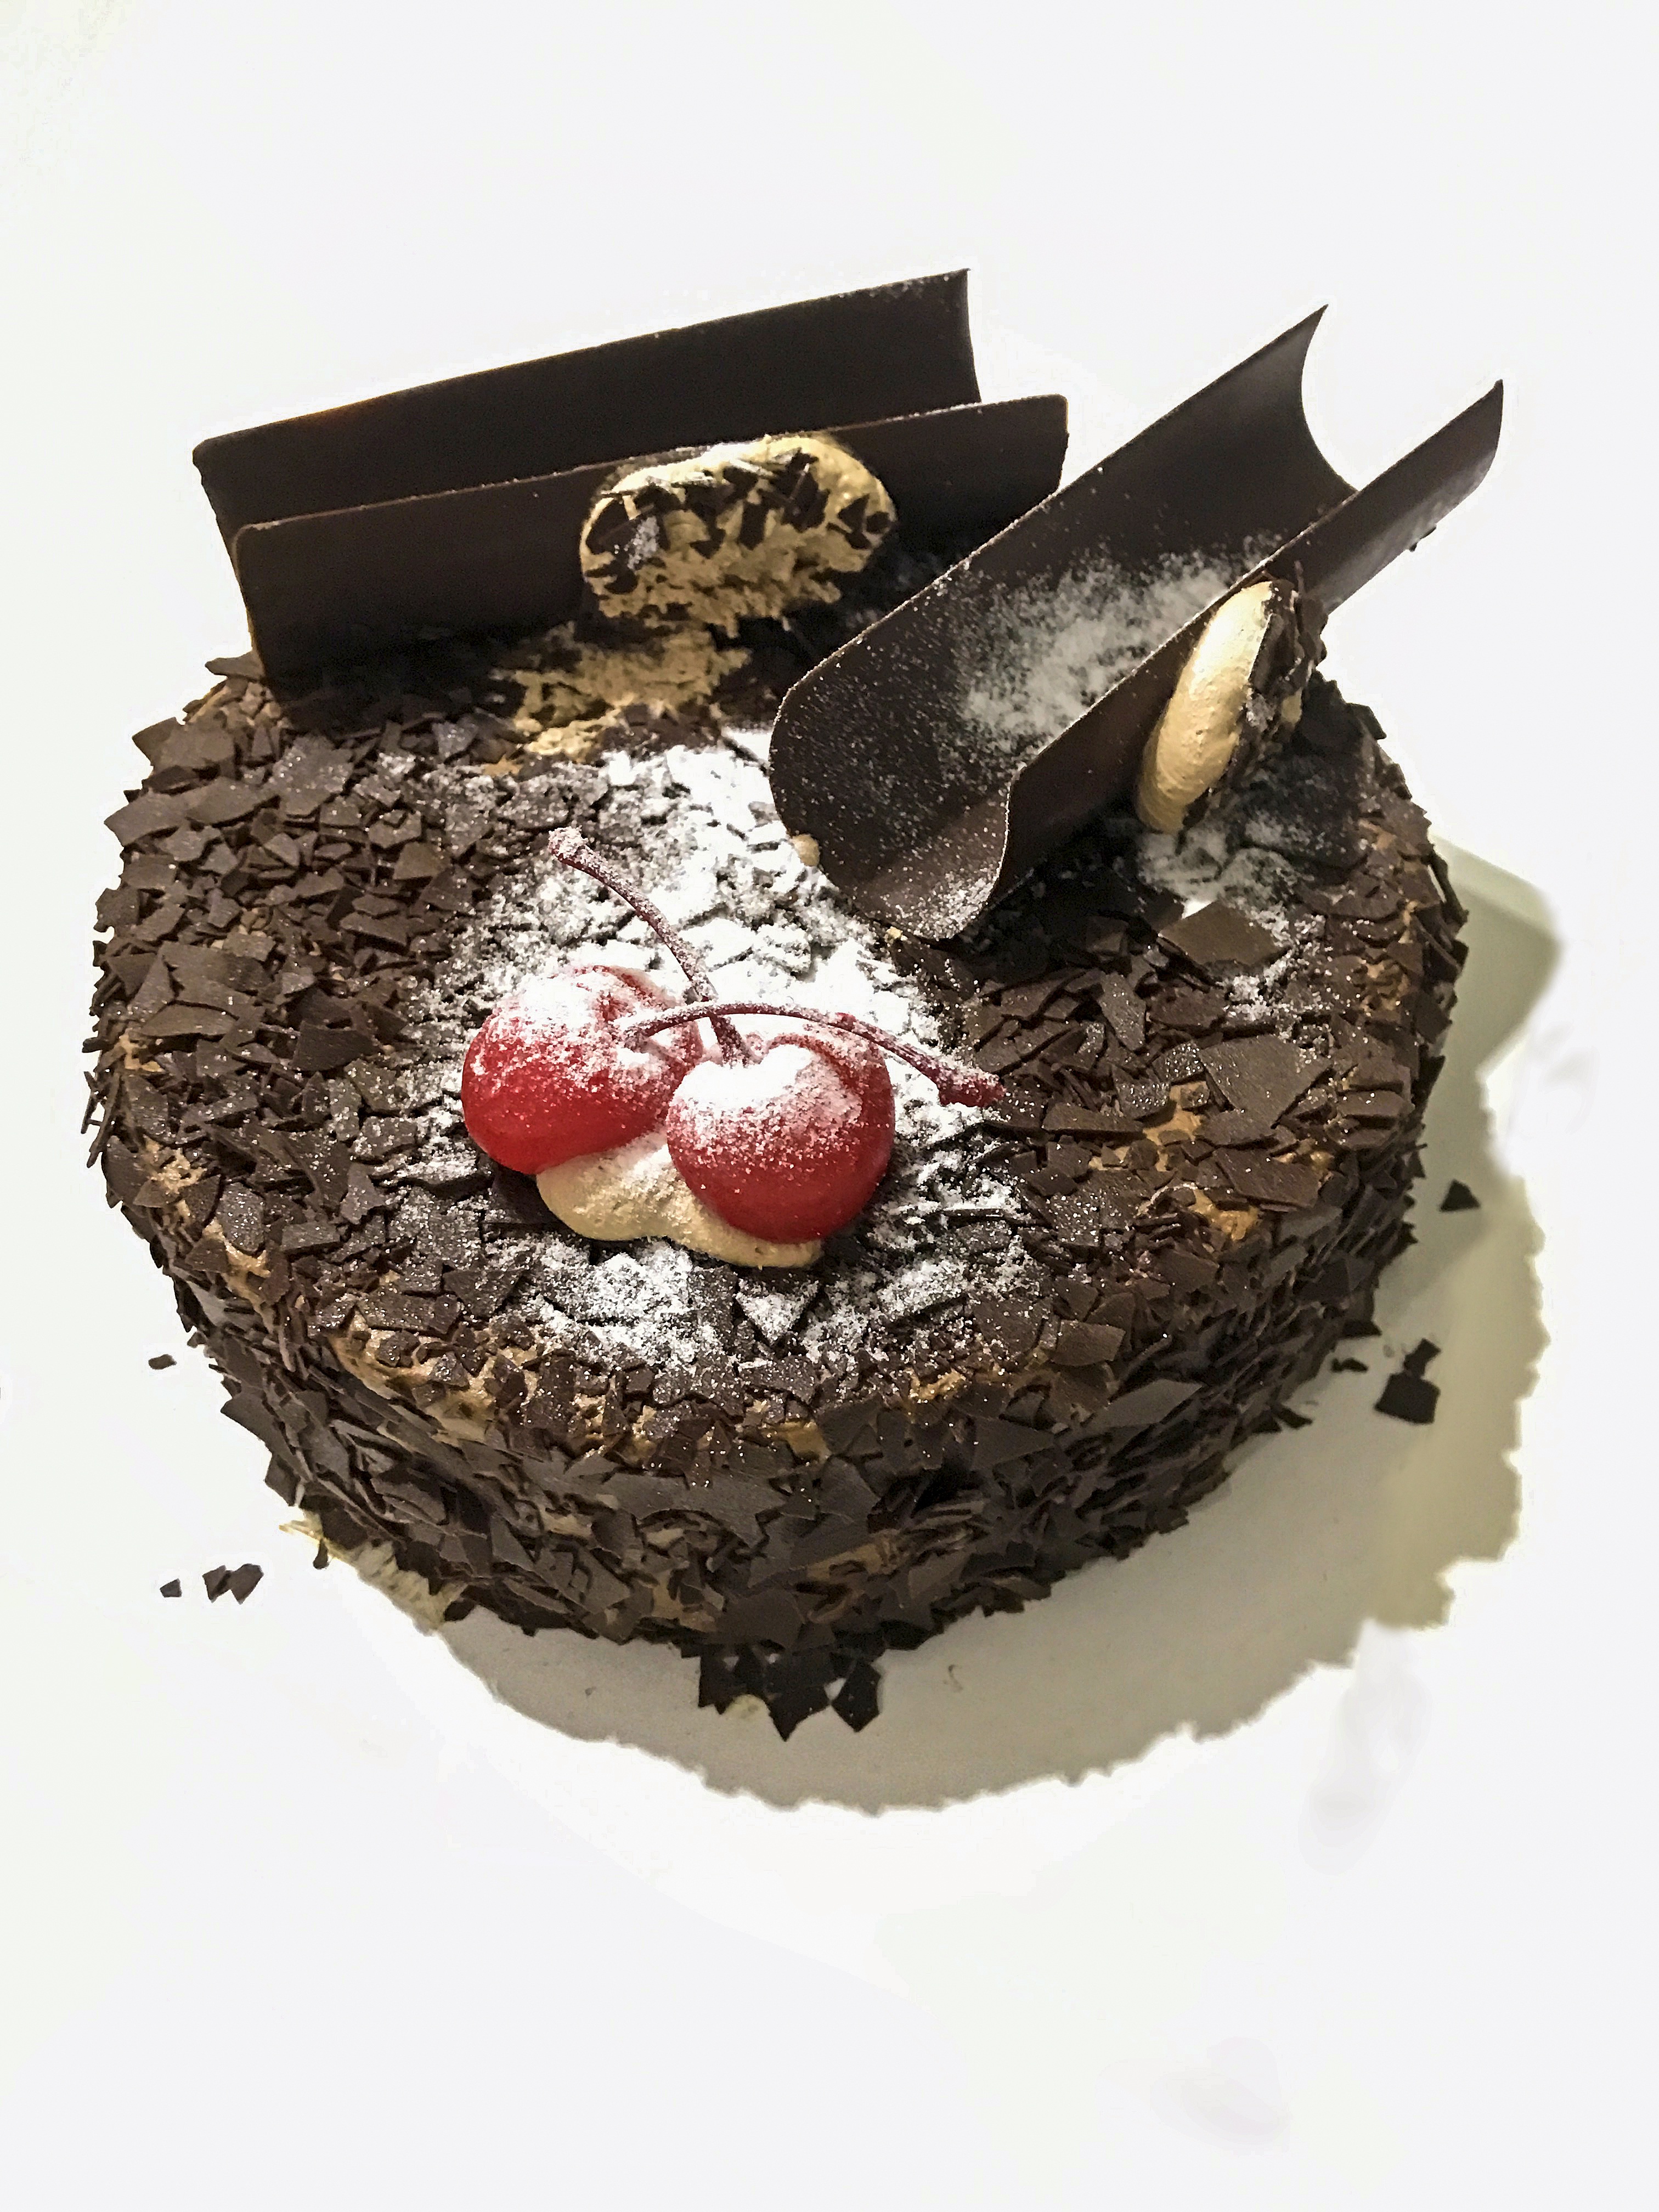
forest, sweet, food, produce, fresh, chocolate, dessert, cuisine, cream, delicious, cake, pastry, bakery, baked, chocolate cake, party, tasty, birthday, chocolate truffle, black forrest